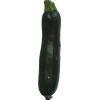
Label: dark_zucchini